Architecture of Melbourne

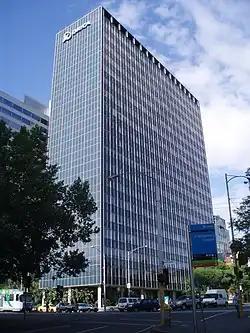
ICI House (1958) was the first building to break Melbourne's long standing height limit, becoming the tallest in Australia and ushering major changes to the city's skyline.

The land boom changed Melbourne's skyline, becoming an early skyscraper city and the first in the southern hemisphere being home to several "lofty piles" as they were often called during the era. With the wealth brought by the gold rush, Melbourne rapidly gained status as a major financial and commercial capital and many large banks and building societies erected impressive buildings. Most of the tall office buildings constructed during the 1880s boom have been lost (including the prominent Federal Coffee Palace and APA Building). Many other fine examples still stand today, most notably the collection of commercial gothic buildings on the corner of Collins and Queen Streets including the Australia & New Zealand Bank building known as the Gothic Bank (1883) due to its distinctive Venetian Gothic design by William Wardell as well its William Pitt designed neighbouring Old Stock Exchange (1887) and Safe Deposit building (1889). Other surviving tall towers include Lombard Building (1889), and Twentyman & Askew's 'high-rise' Stalbridge Chambers (1890). Smaller office buildings were also often elaborate. Elleker and Kilburn's Melbourne City Building (1888) is an unusual early Queen Anne design which forms a pair with the towered Colonial Bank Hotel (1888) across Balcombe Place. William Pitt's vertical gothic styled Olderfleet Buildings (1888) the first commercial gothic office building listed with the National Trust, New Zealand Chambers (1888), Record Chambers (1887), Charles D'Ebro's Queen Anne styled Winfield Building (1891) and William Pitt's highly detailed gothic revival Rialto Building (1888) with their paired towers belong to what is now known as the Rialto Group of Buildings and feature some of the most elaborate commercial gothic revival in Australia. The Nahum Barnet designed Austral Buildings (1890) continues the red brick Queen Anne theme. Renaissance Revival of the gold rush period continued to be popular even with the larger banks and socieities from the Smith and Johnson designed Melbourne Savage Club building (1884-1885) to the six storey Former Money Order Post Office (1890). However academic classicism was often seen as too restrained for the boom style and architects sometimes gave them a more baroque flavour, as in Sum Kum Lee at Chinatown (1887-1888) by George De Lacy Evans and William Salway's design for the Collins Street Mercantile Bank (1888). Suburban offices, while rare, also took similar forms. Notable examples include the ES&A Bank in Hawthorn East (1885) with its unusual step gable gothic form combined with a slate roof. Another unusual commercial building is ANZ bank in North Fitzroy (1889), a miniature version of the now demolished Australian Building. The Kensington Property Exchange (1891-1892) is another heavily ornamented piece of suburban land boom Victoriana with its corner tower. The vaulted Banking Chamber (1891-1893) of the former Commercial Bank of Australia Limited by Lloyd Tayler and Alfred Dunn is one of the most spectacular Renaissance Revival interiors in the city. Another impressive gothic office building is the Wright and Beaver designed Former National Mutual Life Association also known as A.C Goode House (1891-1893) directly opposite Wardell's gothic bank.